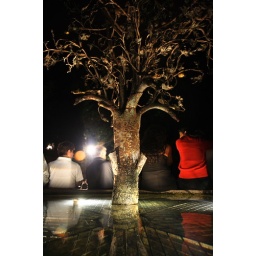
false tree in a false castle